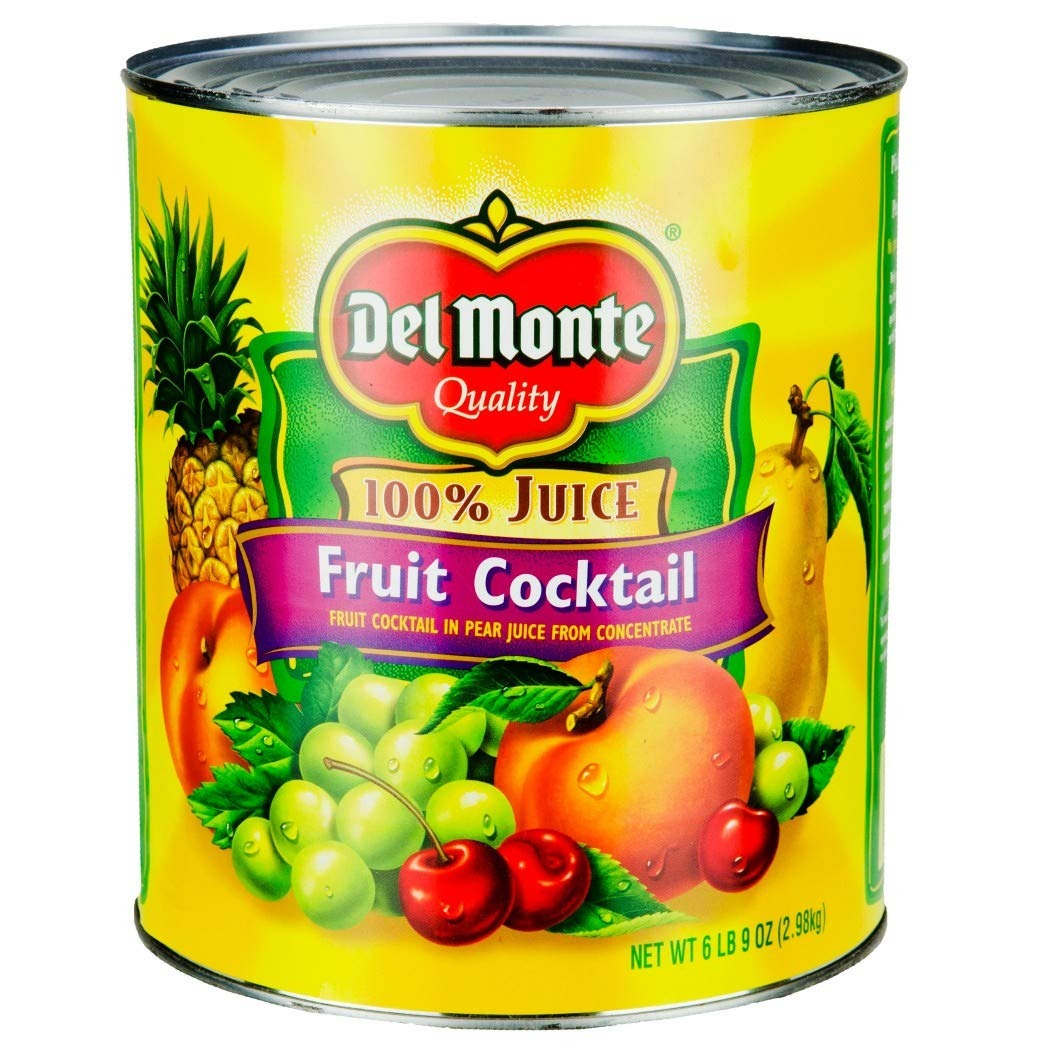
Item Name: Fruit Cocktail Fruit Naturals In Juice 6 Case 105 Ounce
Product Description: Fruit Cocktail Fruit Naturals In Juice 6 Case 105 Ounce
Value: 6.0
Unit: Count

Price: 133.12